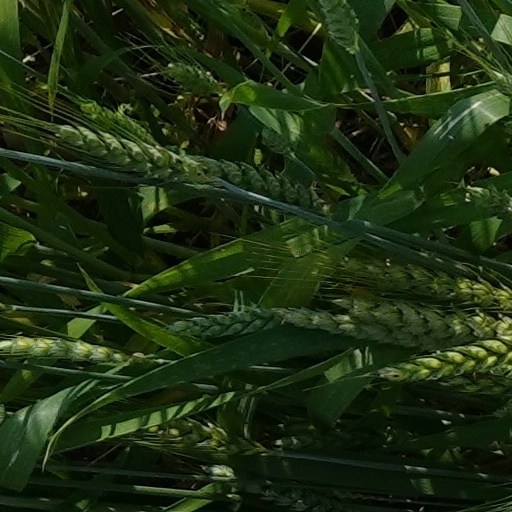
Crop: wheat